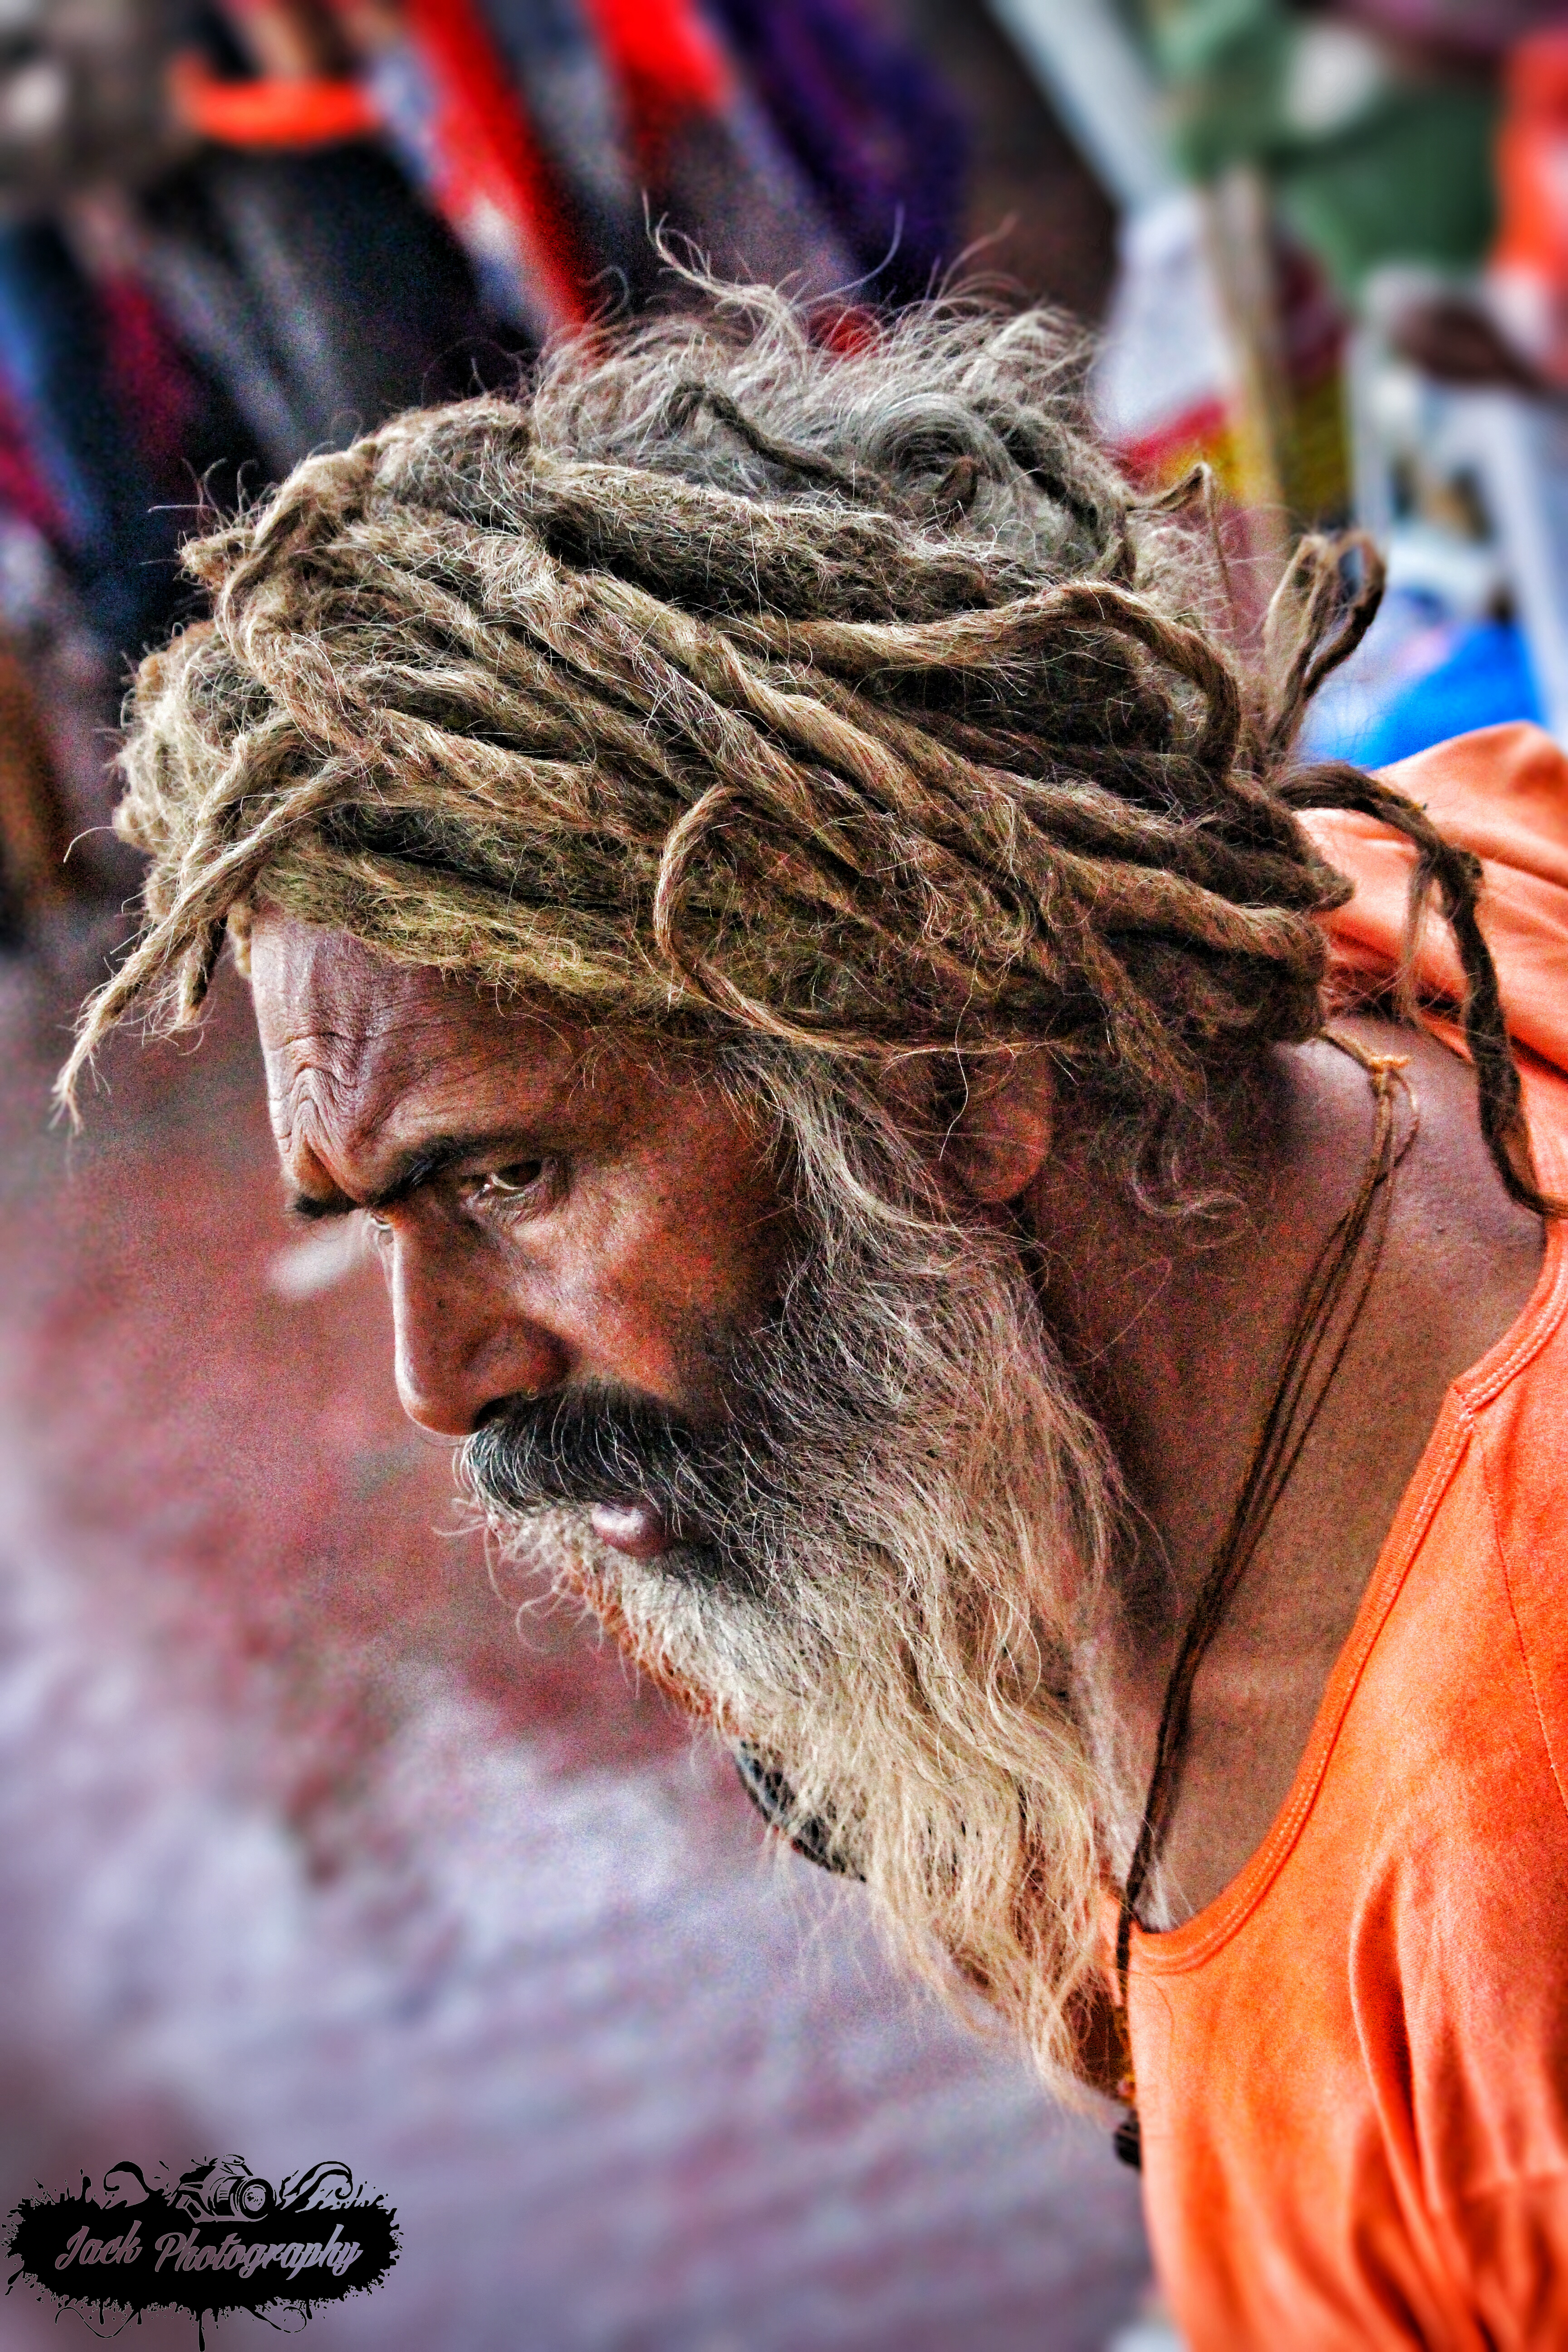
tree, beard, snout, temple, facial hair